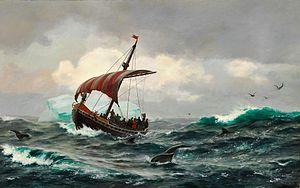
Les Sagas du Vinland sont deux textes islandais écrits indépendamment l'un de l'autre au début du treizième siècle, la Grœnlendinga saga et la Saga d'Erik le Rouge.
Herjolfsnæs, également connu sous les toponymes d'Herjólfsnes, d'Ikigaat, d'Ikigait et d'Østproven, est une ancienne colonie nordique du Groenland ayant fait partie de l'Établissement de l'Est. Le site est localisé à environ 50 km en axe nord-ouest du Cap Farvel. La colonie viking a été fondée par le chef viking Herjólfr Bárðarson vers la fin du Xᵉ siècle. Elle aurait été occupée et utilisée sur près de 500 ans. Le sort de ses habitants, comme celui de l'ensemble des autres Groenlandais nordiques, demeure inconnu et non-déterminé. Le port d'Herjolfsnæs, connu sous le nom de Sandhavn, était, durant son utilisation, la principale structure portuaire de l'établissement de l'Est.
Vatnahverfi, actuellement connue sous les noms de Tasikuluulik ou Qeqertaasaq en langue groenlandaise, est une ancienne colonie viking située dans l'Établissement de l'Est. Le nom de Vatnahverfi peut être approximativement traduit par « District des lacs ».